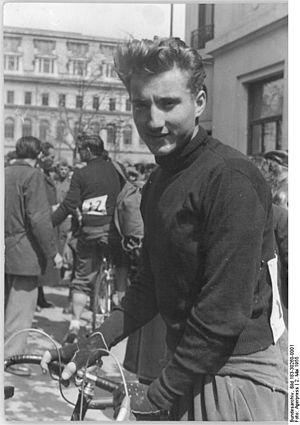
Constantin Dumitrescu est un coureur cycliste roumain. Il a participé à 11 reprises à la Course de la Paix, dont il a été un des personnages des plus populaires, y acquérant le surnom de Dumi.